Patrick Francis Healy

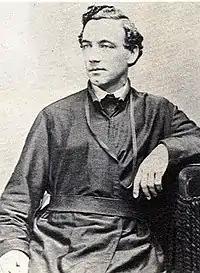
Portrait of Healy from the waist up

As slaves under the law, the Healy children were prohibited from attending school. Wishing to remove them from their conditions of slavery in Georgia, Michael Healy sent all of his children to be educated in the North, and at the time of his death in August 1850, he intended to join them. Healy was at first unable to find a school in the North that would accept his children, but eventually found the Flushing Quaker Academy. The school was associated with the Old Quaker Meeting House in Flushing, New York (now a neighborhood of Queens), which enrolled both Black and White students, including the three eldest Healy sons.